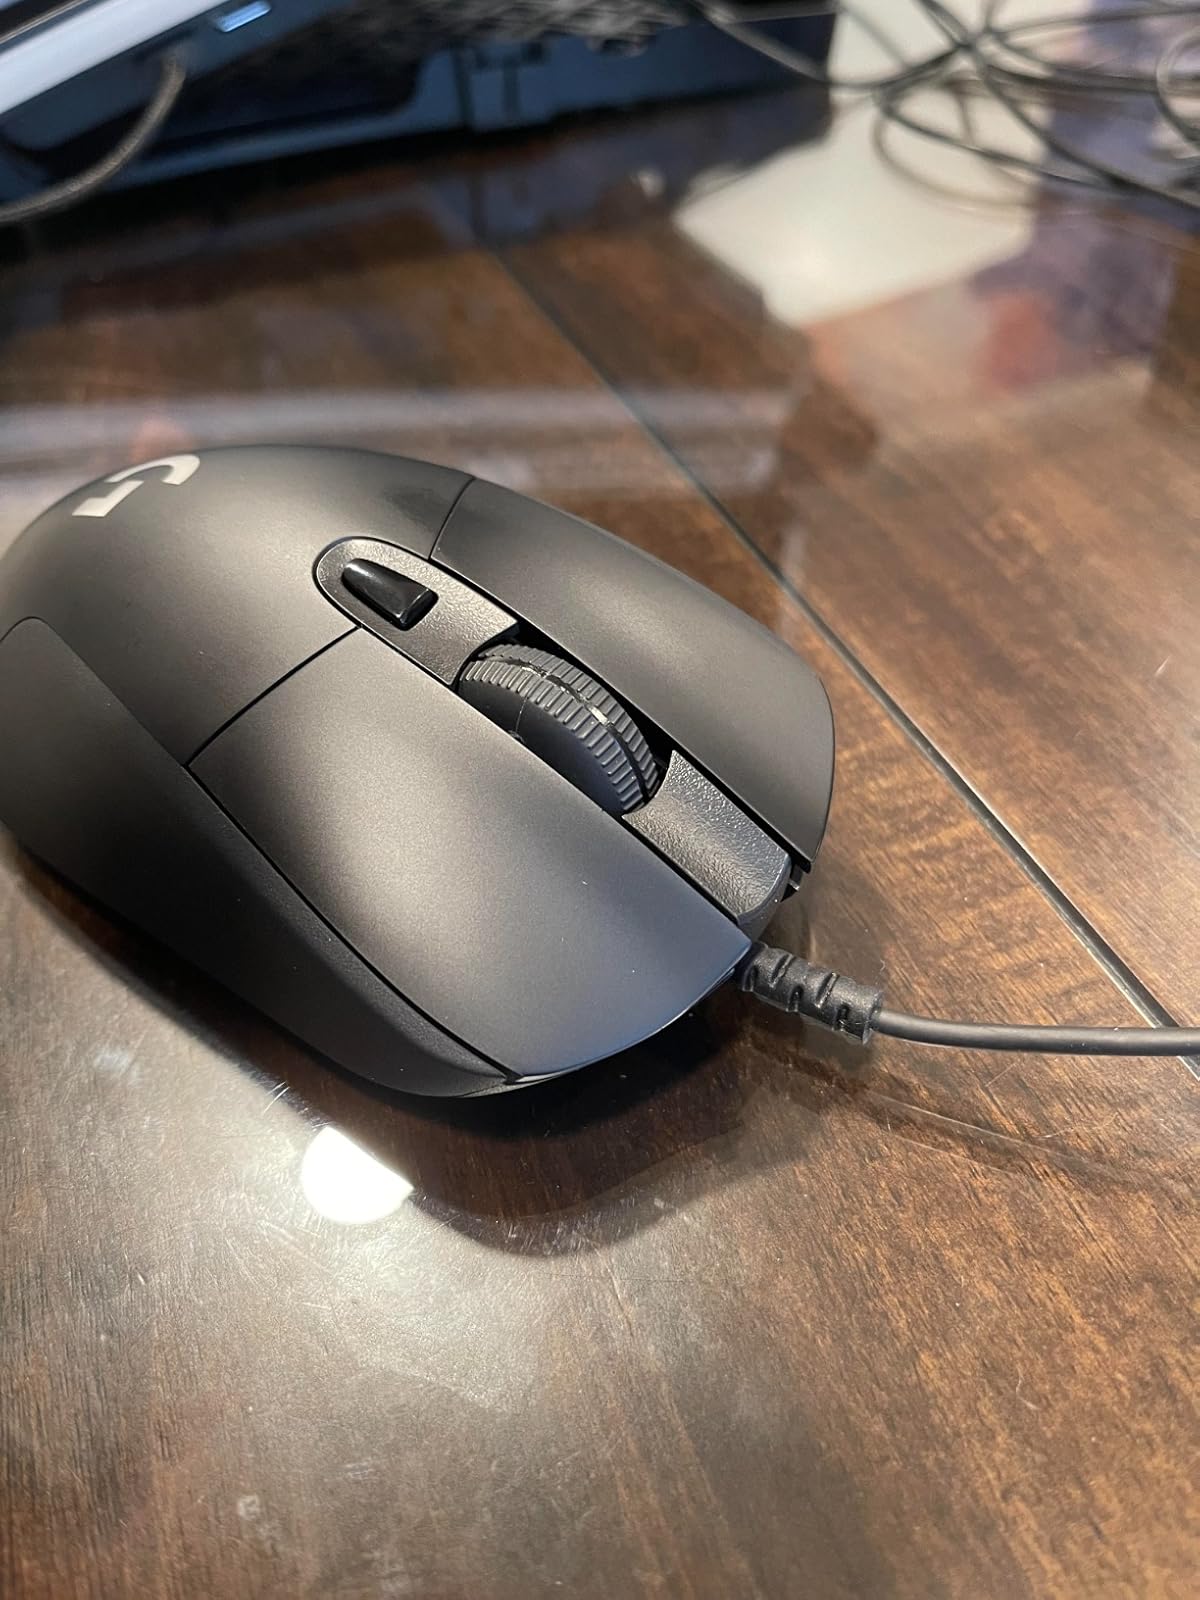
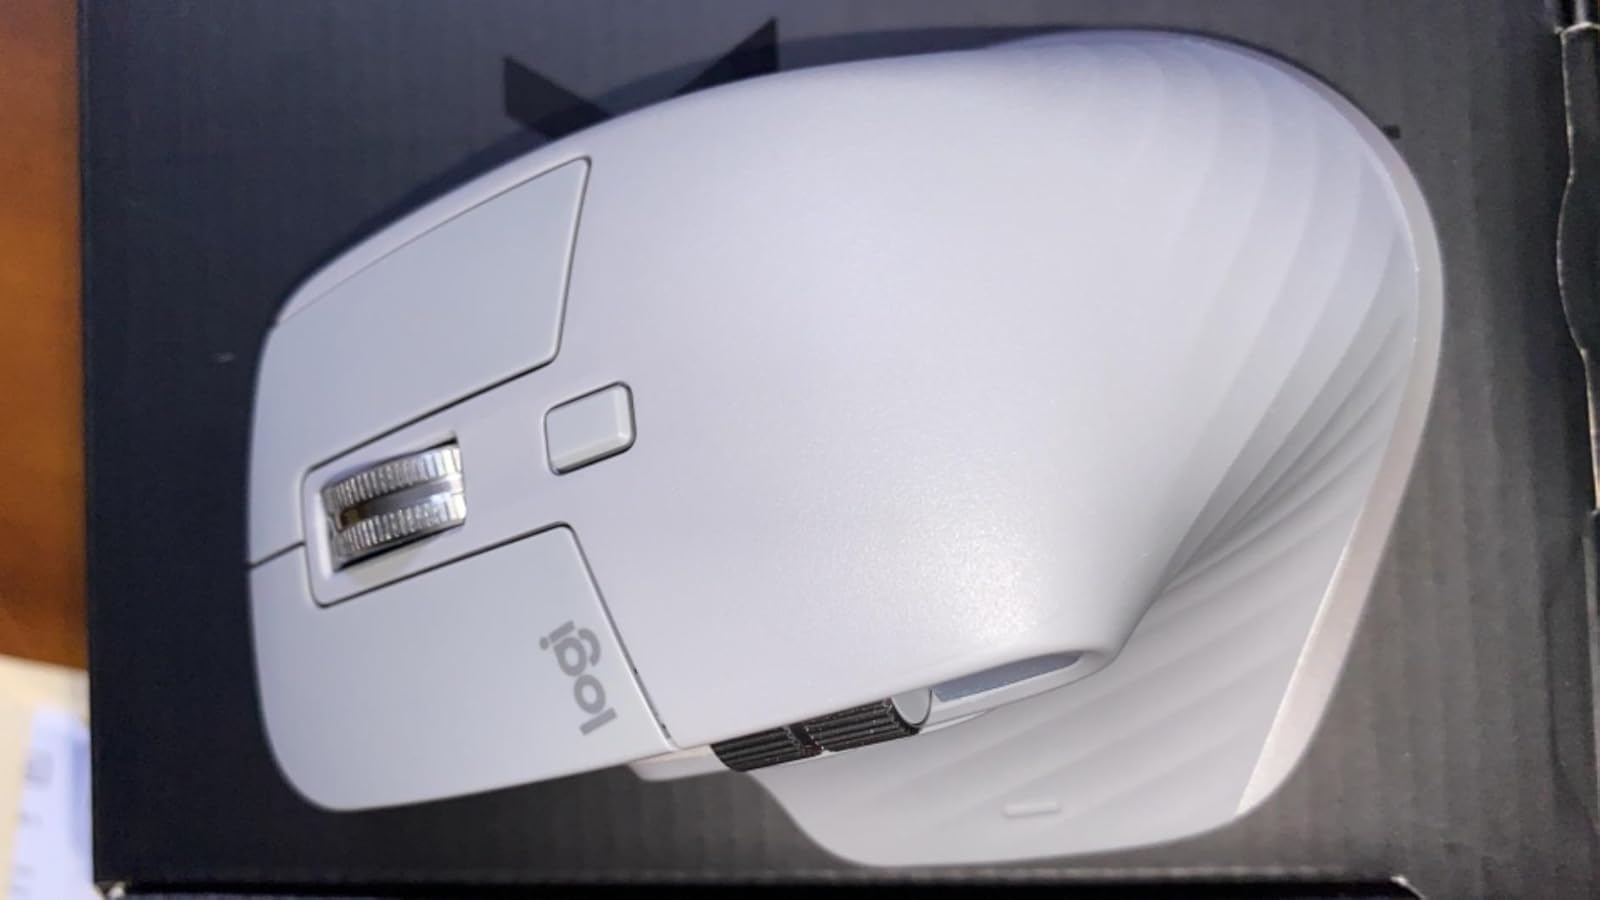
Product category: mouse
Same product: no